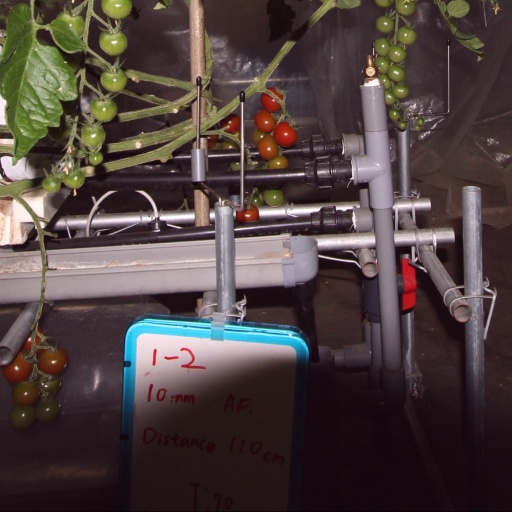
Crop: tomato